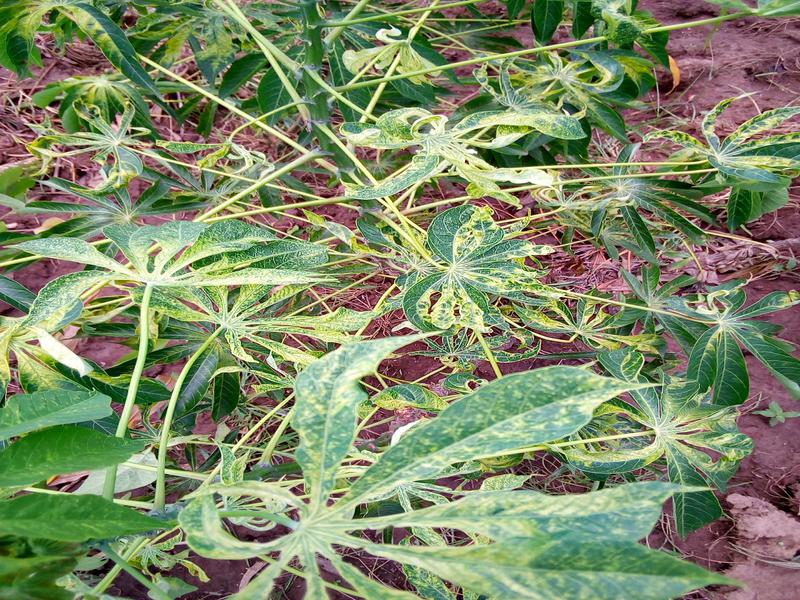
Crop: cassava
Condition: mosaic_disease